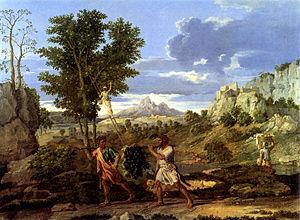
Les Saisons est le dernier ensemble de peintures à l'huile réalisées par le peintre français Nicolas Poussin. C'est un cycle de quatre toiles représentant chacune une saison. Elles ont été peintes à Rome entre 1660 et 1664 pour le duc de Richelieu, le neveu du cardinal de Richelieu.
La thématique de l'œuvre poétique de Robert Browning concerne essentiellement les problèmes universels des rapports que l'homme entretient avec Dieu, l'art, la nature et l'amour.